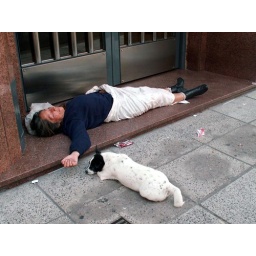
Woman sleeping inthe street with her dog in Buenos Aires.